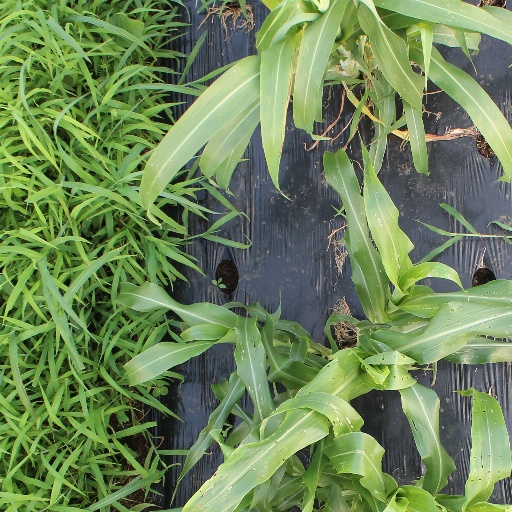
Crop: sorghum